Orpheus Britannicus

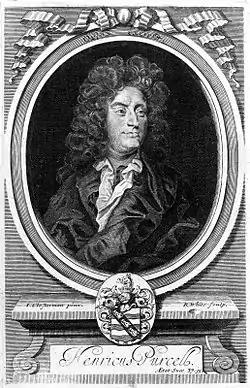
Portrait of Purcell engraved by Robert White after Closterman, as in the first edition of 1698

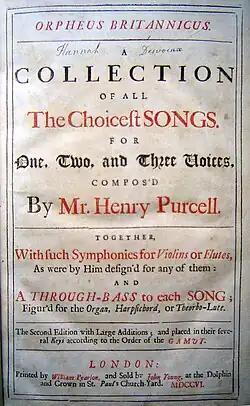
Title-page of the second edition of volume I, London: William Pearson 1706

Orpheus Britannicus is a collection of songs by Henry Purcell, published posthumously in London in two volumes, the first in 1698 and the second in 1702. In the preface to the first volume, Henry Playford – the printer of the volume and the son of the music publisher John Playford – praises Purcell's setting of English texts.